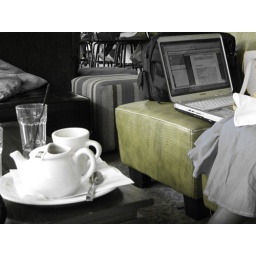
Green couch in black and white world